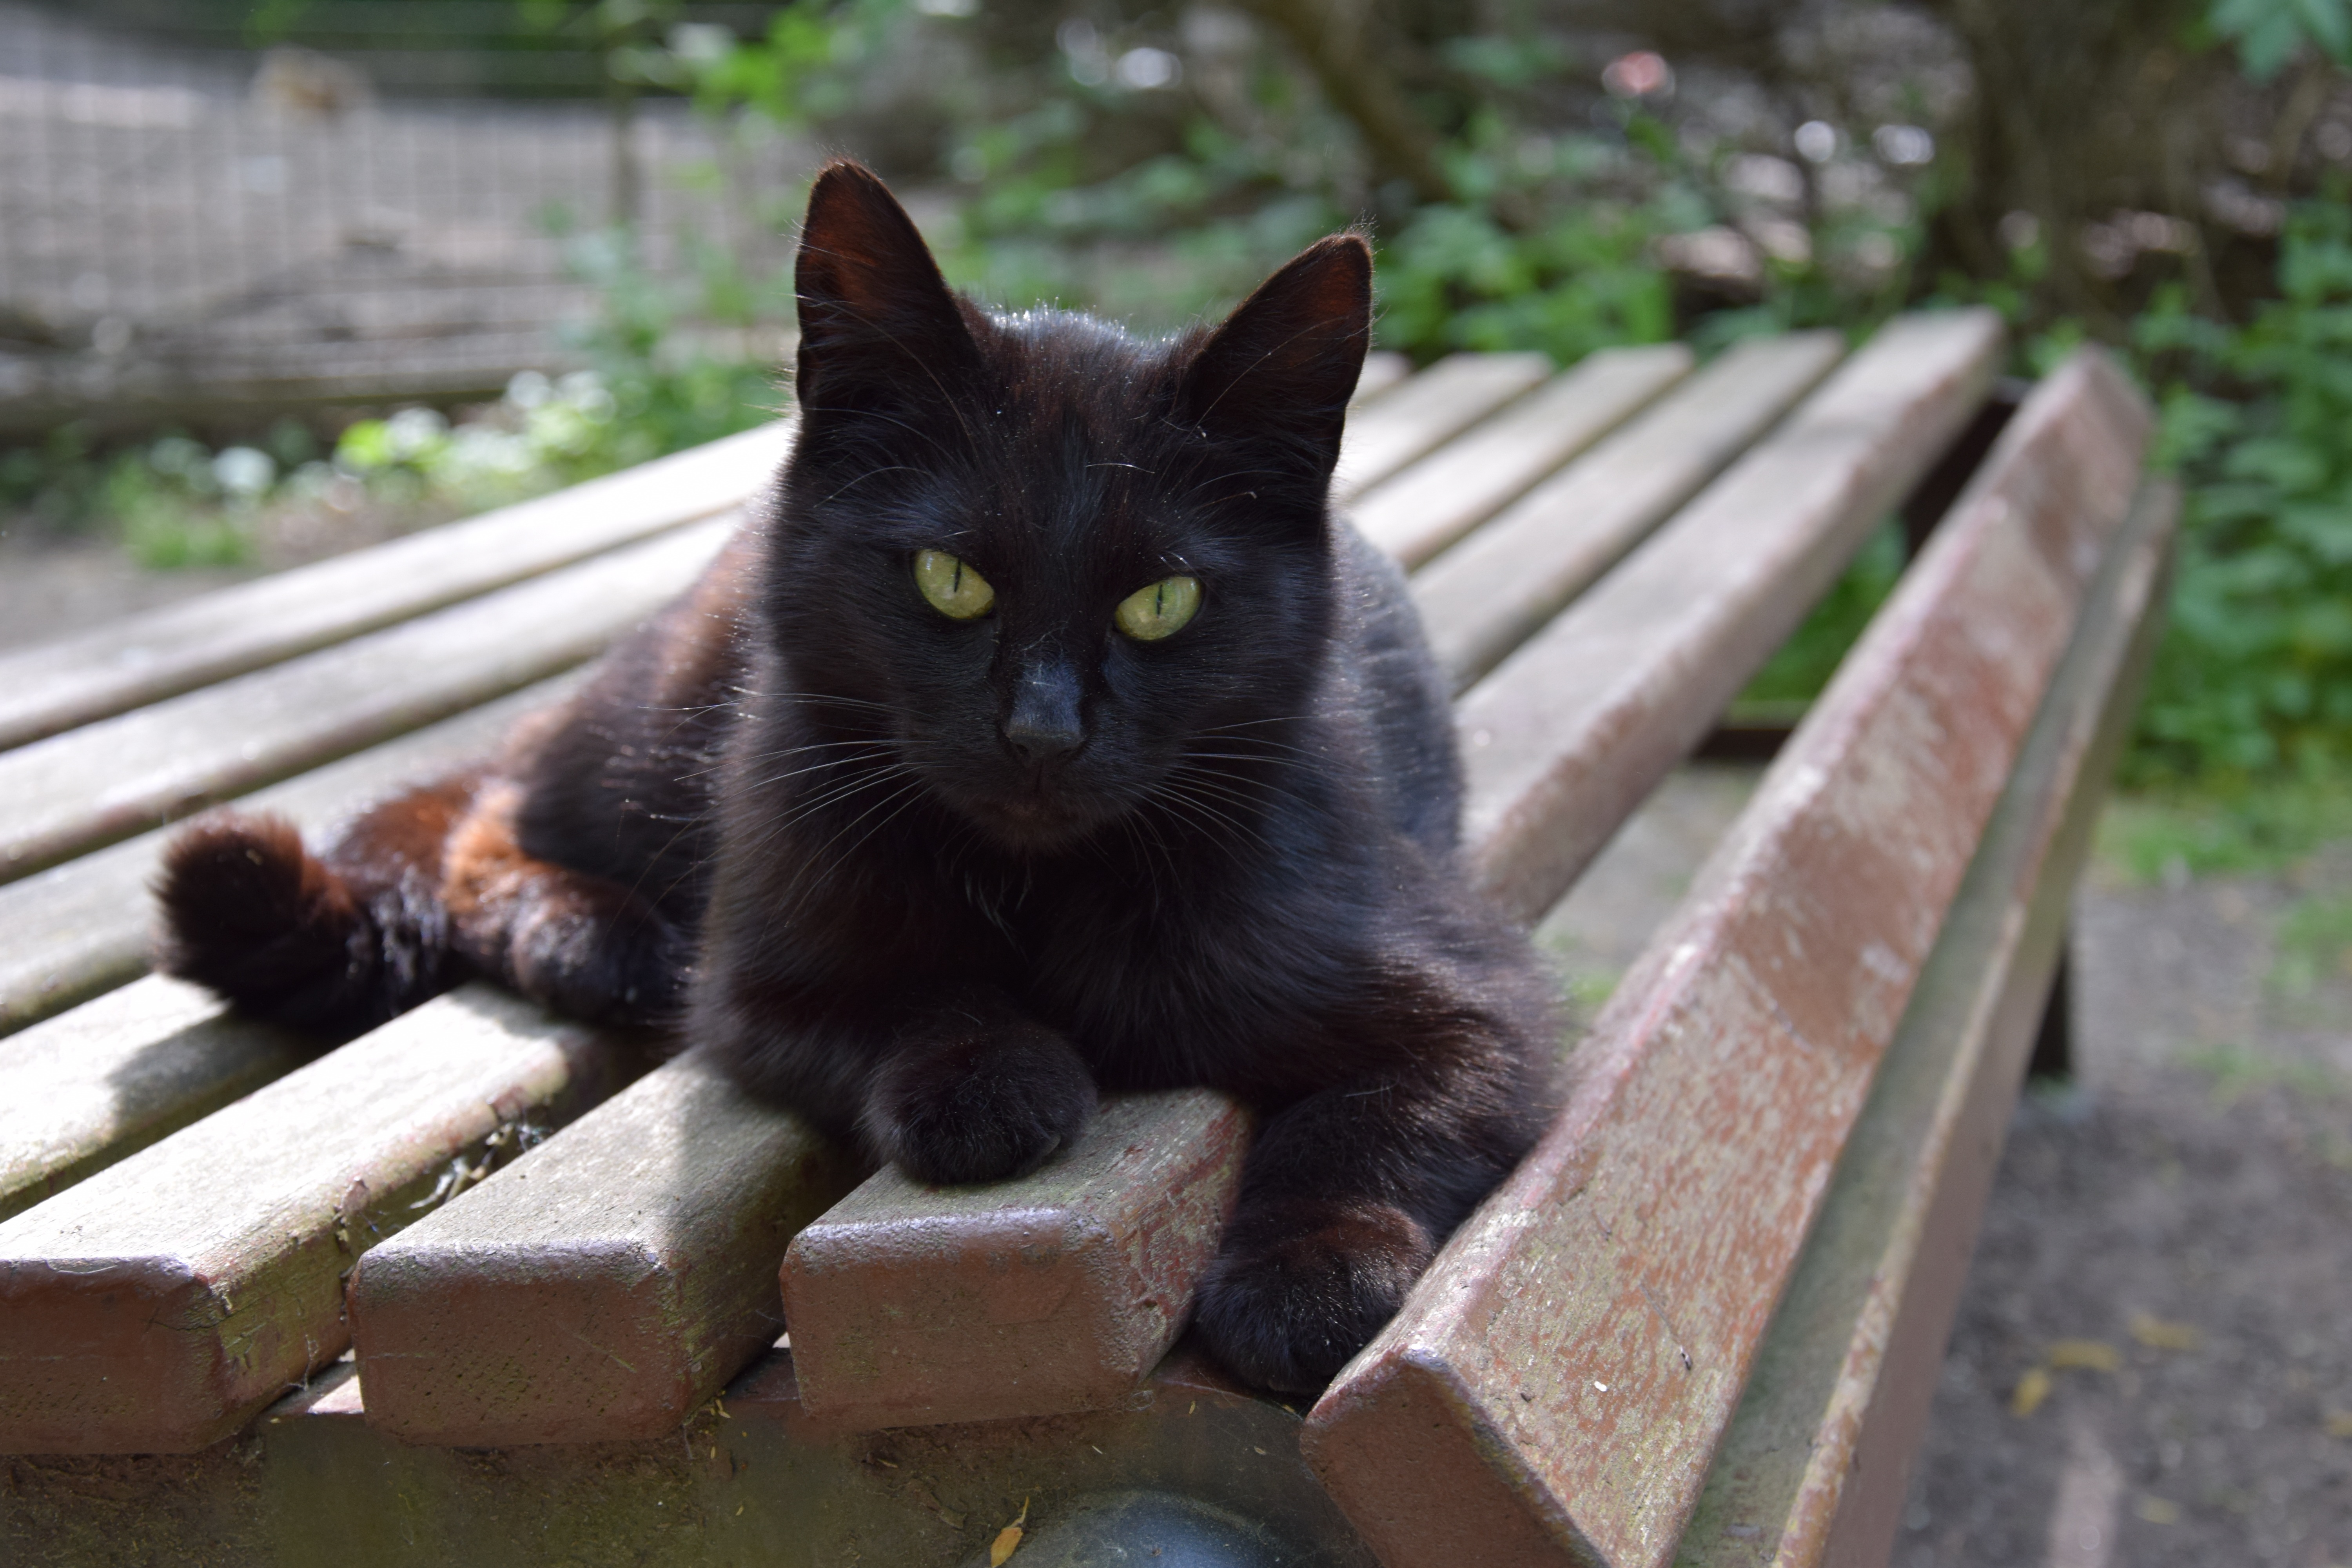
nature, zoo, kitten, cat, mammal, black cat, fauna, whiskers, bank, animals, vertebrate, mieze, small to medium sized cats, cat like mammal, domestic short haired cat